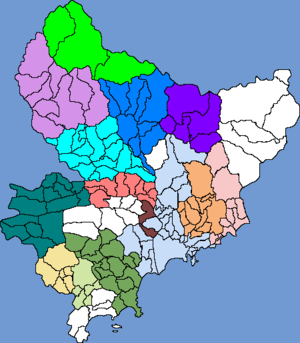
Intercommunalité dans les Alpes-Maritimes au 1er janvier 2011.
La Communauté d'agglomération Cannes Pays de Lérins est une communauté d'agglomération française du département des Alpes-Maritimes, en région Provence-Alpes-Côte d'Azur. Outre Cannes la ville-centre, elle regroupe Le Cannet, Mandelieu-la-Napoule, Mougins et Théoule-sur-Mer, pour un total de 158 225 habitants.
Le département des Alpes-Maritimes comprend au 1ᵉʳ janvier 2014 sept structures intercommunales : une métropole, quatre communautés d'agglomération et deux communautés de communes regroupant la totalité des 163 communes du département. Le découpage intercommunal n'a pas été modifié au 1ᵉʳ janvier 2017 car il est conforme à la loi Notre.